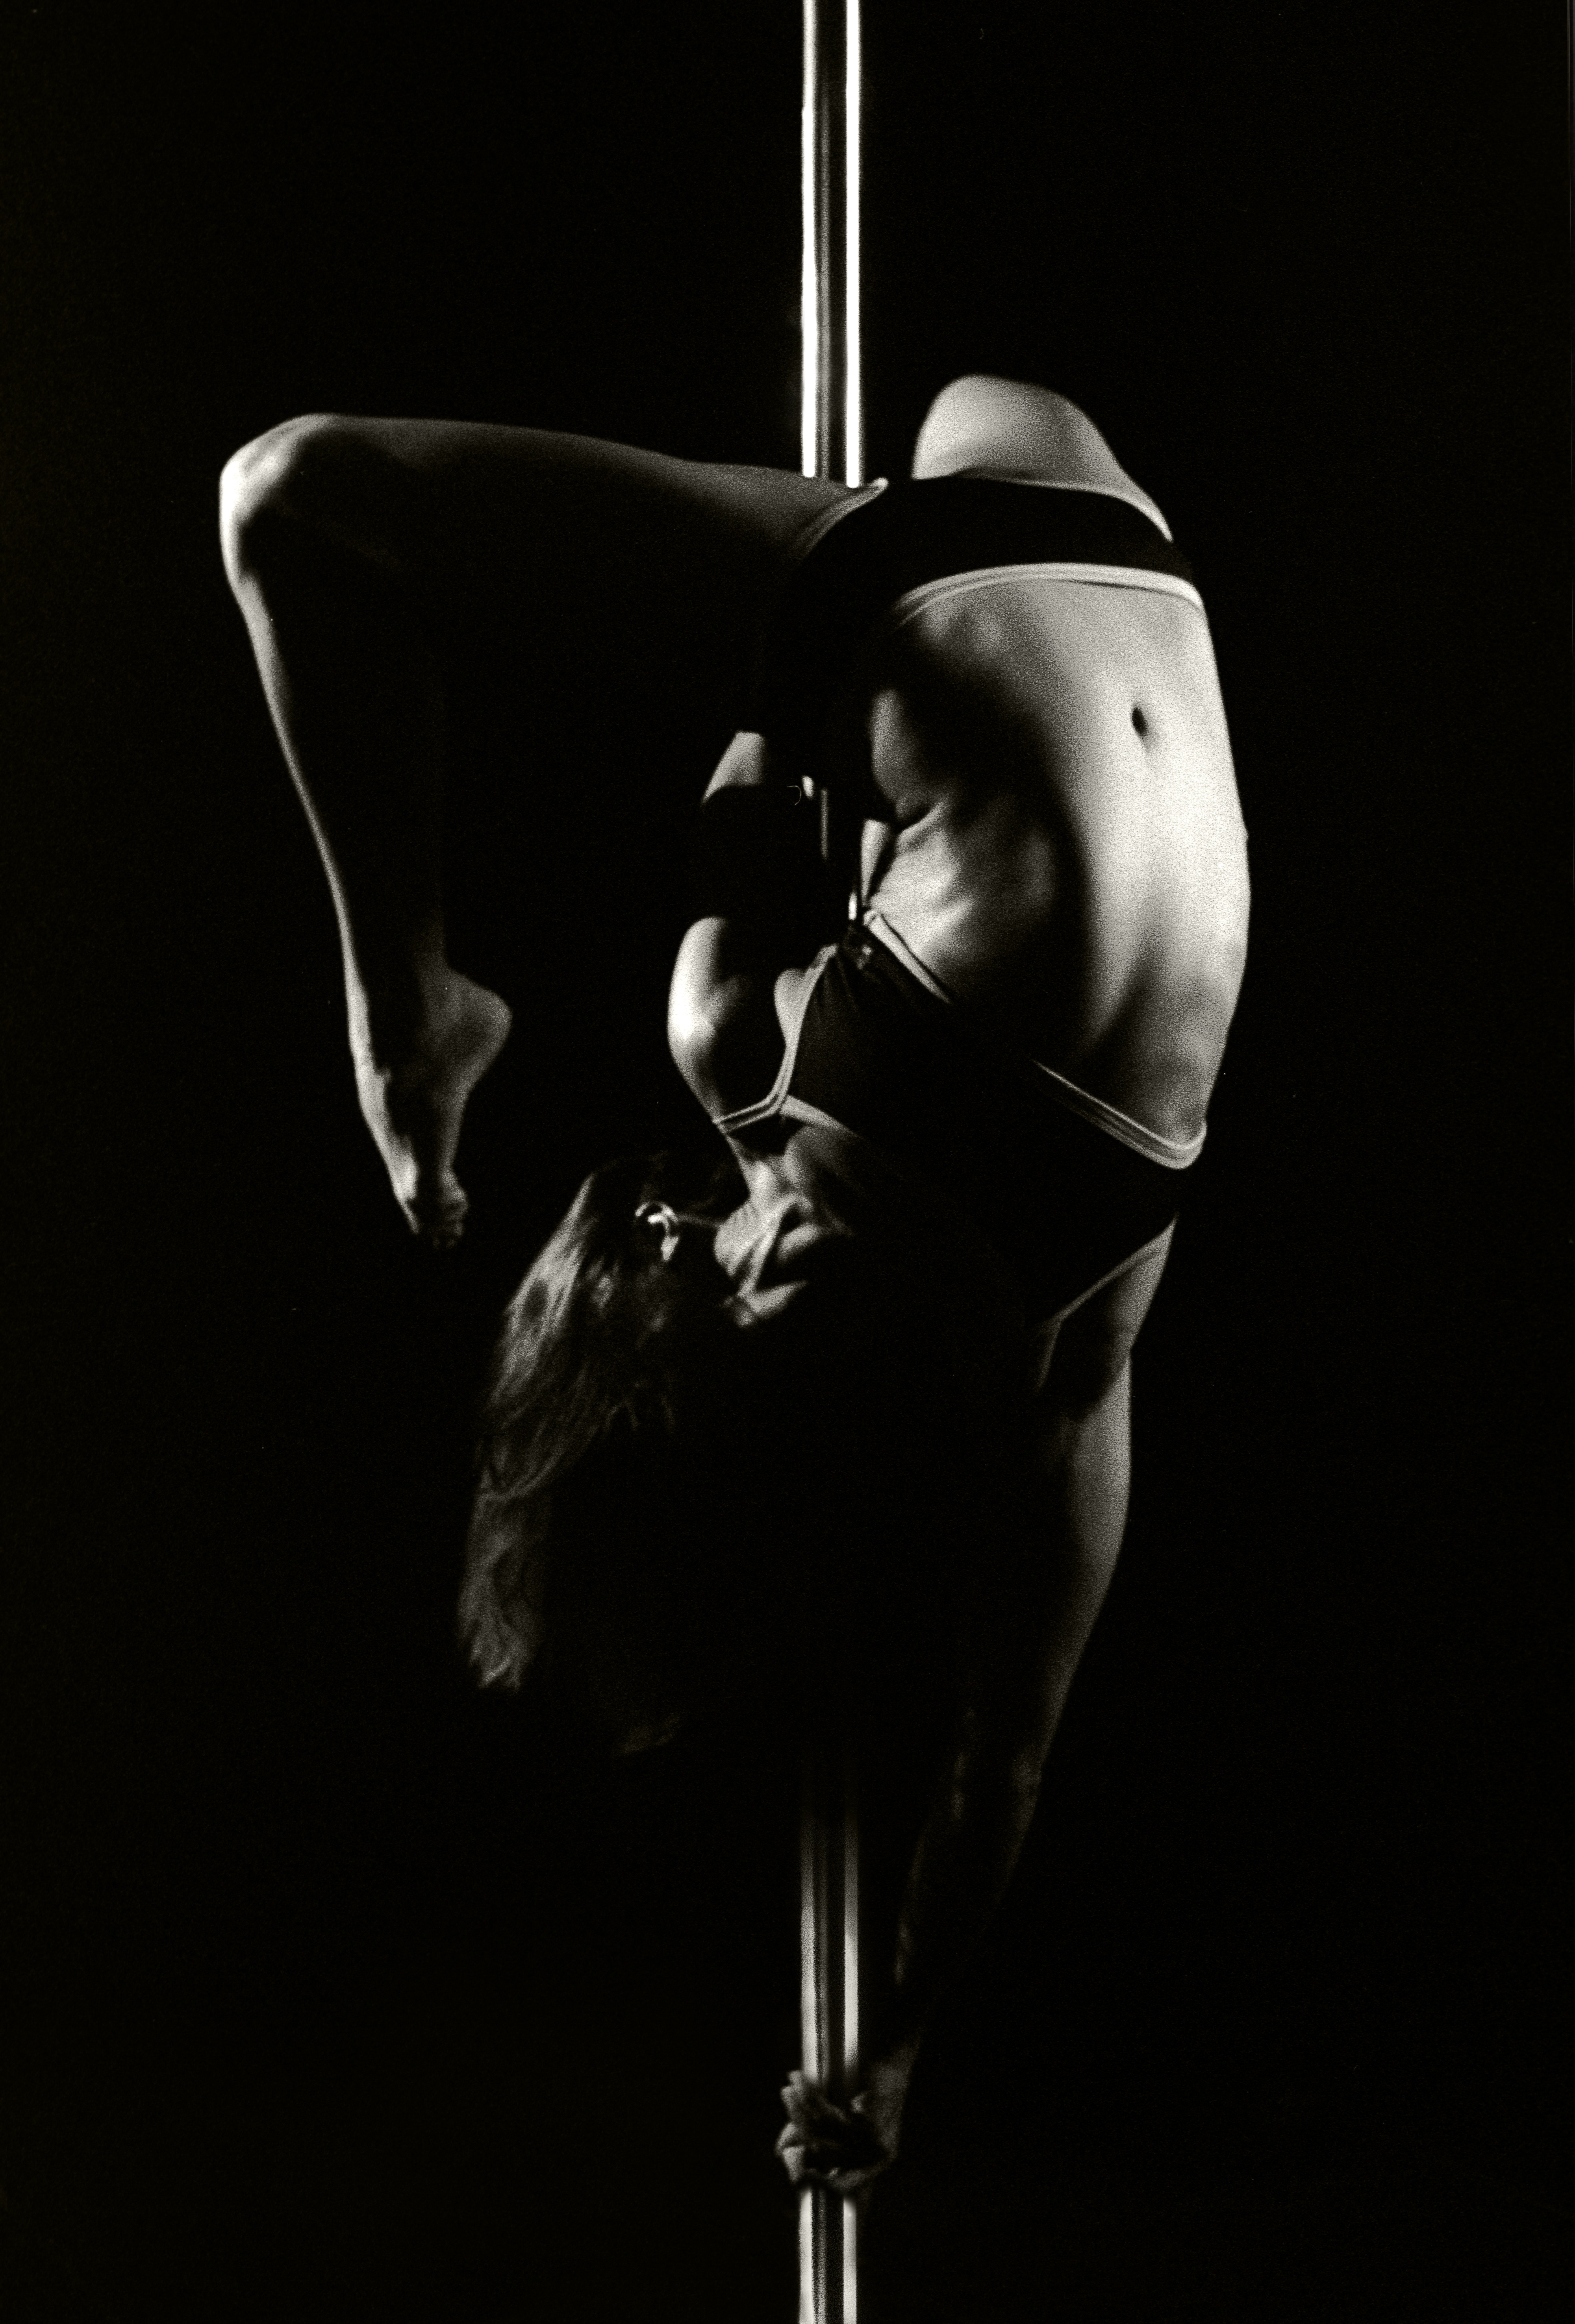
black and white, girl, woman, dance, model, flight, soar, darkness, monochrome, pylon, entertainment, pole dance, performing arts, ease, dance floor, monochrome photography, gravitation, modern dance